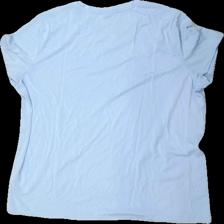
View: back
Type: T-shirt
Category: Ladies
Brand: Not in the list
Brand text on label: Stories
Colors: Blue
Material: 72% Viscose 28% Polyester
Cut: Regular, C-collar
Size: L
Season: All
Price range: 50-100
Recommended usage: Reuse
Description: Blue t-shirt